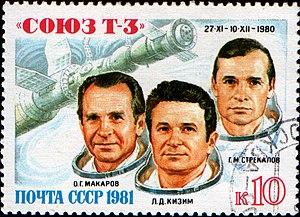
Leonid Kyzym ou Leonid Denissovitch Kizim est un cosmonaute soviétique, né le 5 août 1941 à Krasnyï Lyman, dans l'oblast de Donetsk, en RSS d'Ukraine, et décédé le 14 juin 2010 à Moscou, en Russie.
Soyouz T-3 est une mission spatiale soviétique.